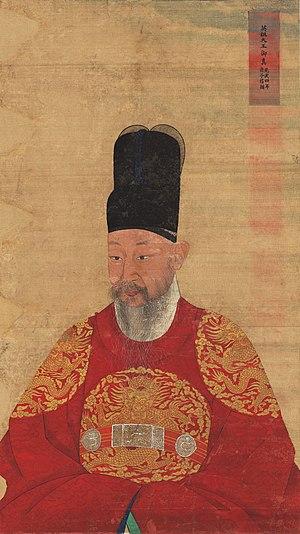
Yeongjo, né le 13 septembre 1694 à Séoul et mort le 5 mars 1776 dans la même ville, est le vingt-et-unième roi de Corée en période Joseon.